United States passport

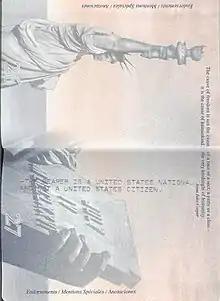
Message in the passport of an American Samoan stating that the passport holder is in fact a national, not citizen, of the United States.

Every citizen is a national of the United States, but not every national is a citizen. The only current example of non-citizen US nationals are those born in American Samoa (including Swains Island). Unlike the other current US territories, people born in American Samoa are not automatically granted US citizenship by birth as the territory is not incorporated and an act of Congress granting it, similar to other US territories, has not yet been passed for American Samoa. The other historical groups of non-citizen US nationals include those of former US territories and during periods of time before the acts of Congress granting citizenship to those born in current territories.